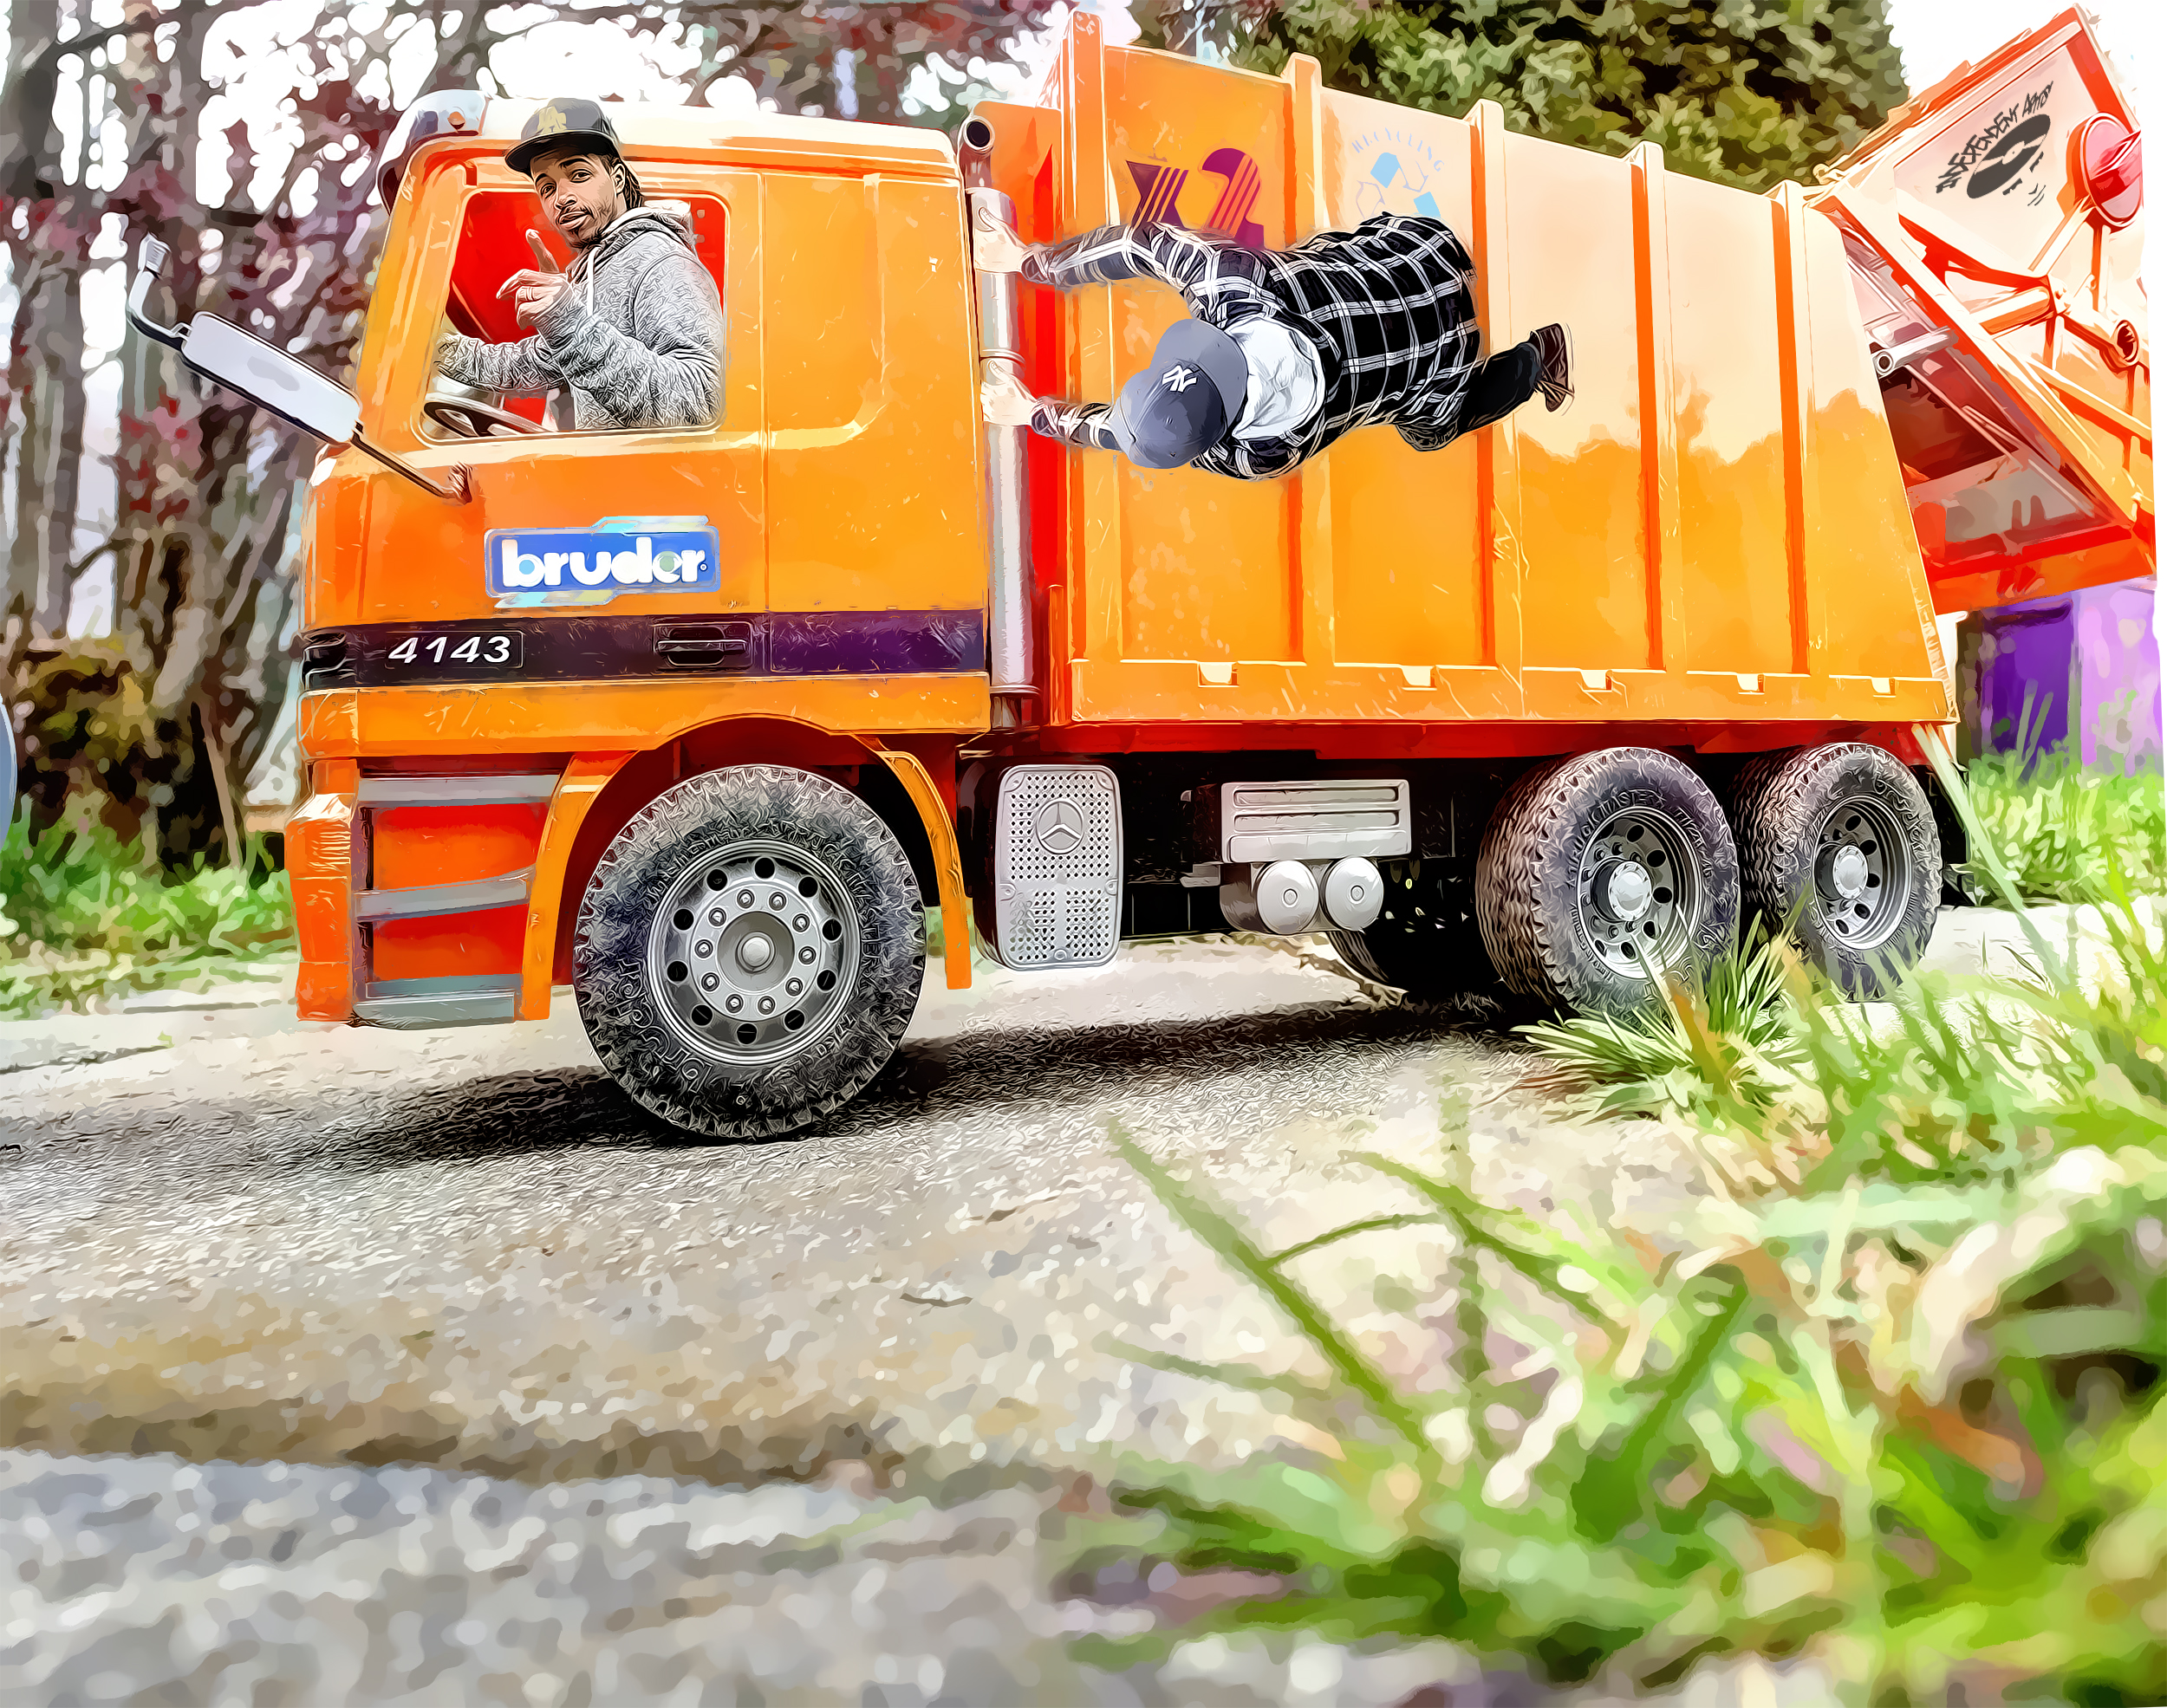
asphalt, transport, truck, vehicle, construction equipment, light commercial vehicle